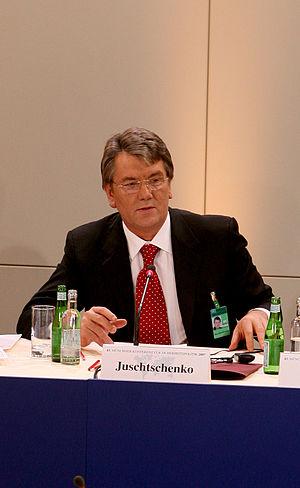
Le Bloc Notre Ukraine est une coalition électorale de partis ukrainiens. Elle est fondée en 2001 sous le nom de Bloc Viktor Iouchtchenko « Notre Ukraine », puis renommée en 2006 Bloc Notre Ukraine et en 2007 Bloc Notre Ukraine - Autodéfense populaire.